Kerry and Kay Danes

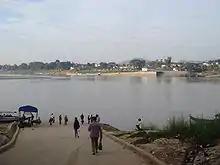
Huay Xai, Laos border crossing to Thailand

In 1994, Bjarne (Bernie) Jeppesen (Denmark) and his wife Julie Bruns (New Zealand) founded Gem Mining Lao PDR (GML) with Lao-born American, Somkhit Vilavong. They were granted a fifteen-year concession from the Lao government to mine at Huay Xai, a small city located in the north, which lies on the east of the Mekong just over the river border from Chiang Khong, Thailand near the Golden Triangle. In May 2000, Jeppesen and his wife fled Laos amidst charges of embezzlement. The Lao Government terminated GML's mining concession and then nationalised GML's sapphire mines. Jeppesen's caretakers, Kerry and Kay Danes, were arrested later the same year.